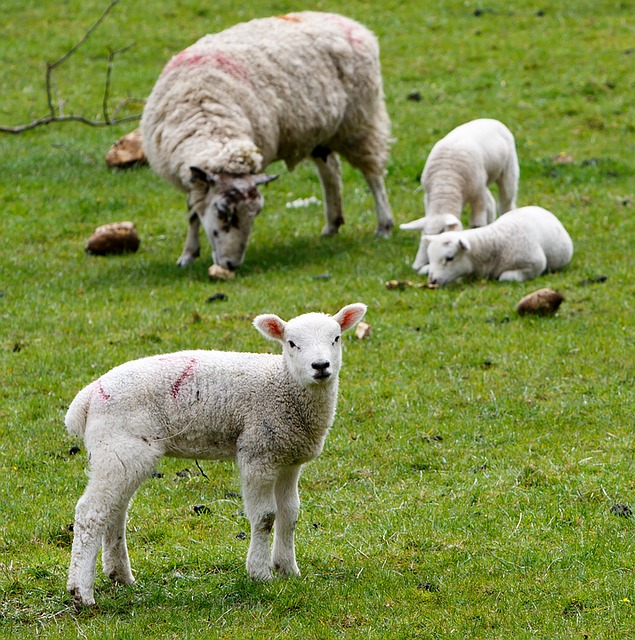
Label: pecora